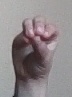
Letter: ha